The New Day (professional wrestling)

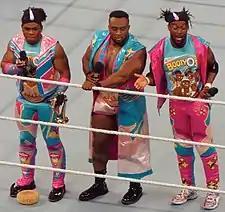
The New Day are five-time and longest-reigning World Tag Team Champions at 483 days for their second reign, as well as having the longest combined reign at 699 days; during their first two reigns, Big E, Kofi Kingston, and Xavier Woods were all recognized as champion under the Freebird Rule.

The New Day wrote their first book titled "The Book of Booty: Shake It. Love It. Never Be It". The New Day also had a cameo role in the 2016 WWE Studios film "Countdown".